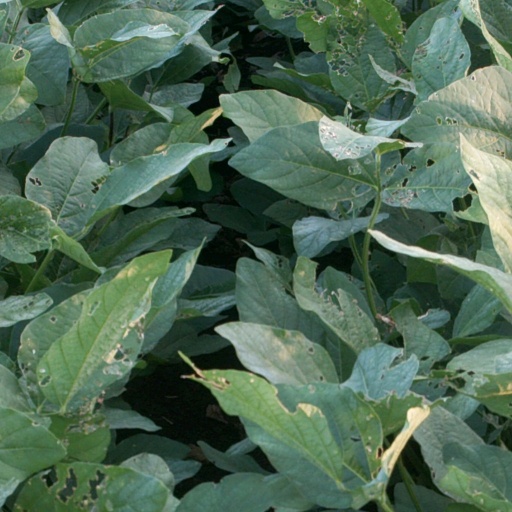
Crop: soybean